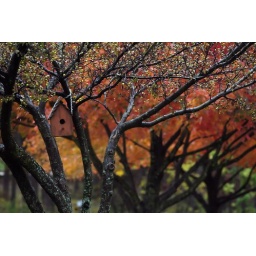
Bird house in the crab apple tree in Autumn